Echo chamber (media)

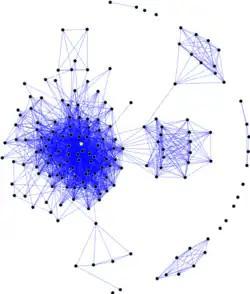
Social network diagram displaying users forming separate, distinct clusters

Online social communities become fragmented by echo chambers when like-minded people group together and members hear arguments in one specific direction with no counter argument addressed. In certain online platforms, such as Twitter, echo chambers are more likely to be found when the topic is more political in nature compared to topics that are seen as more neutral. Social networking communities are communities that are considered to be some of the most powerful reinforcements of rumors due to the trust in the evidence supplied by their own social group and peers, over the information circulating the news. In addition to this, the reduction of fear that users can enjoy through projecting their views on the internet versus face-to-face allows for further engagement in agreement with their peers.